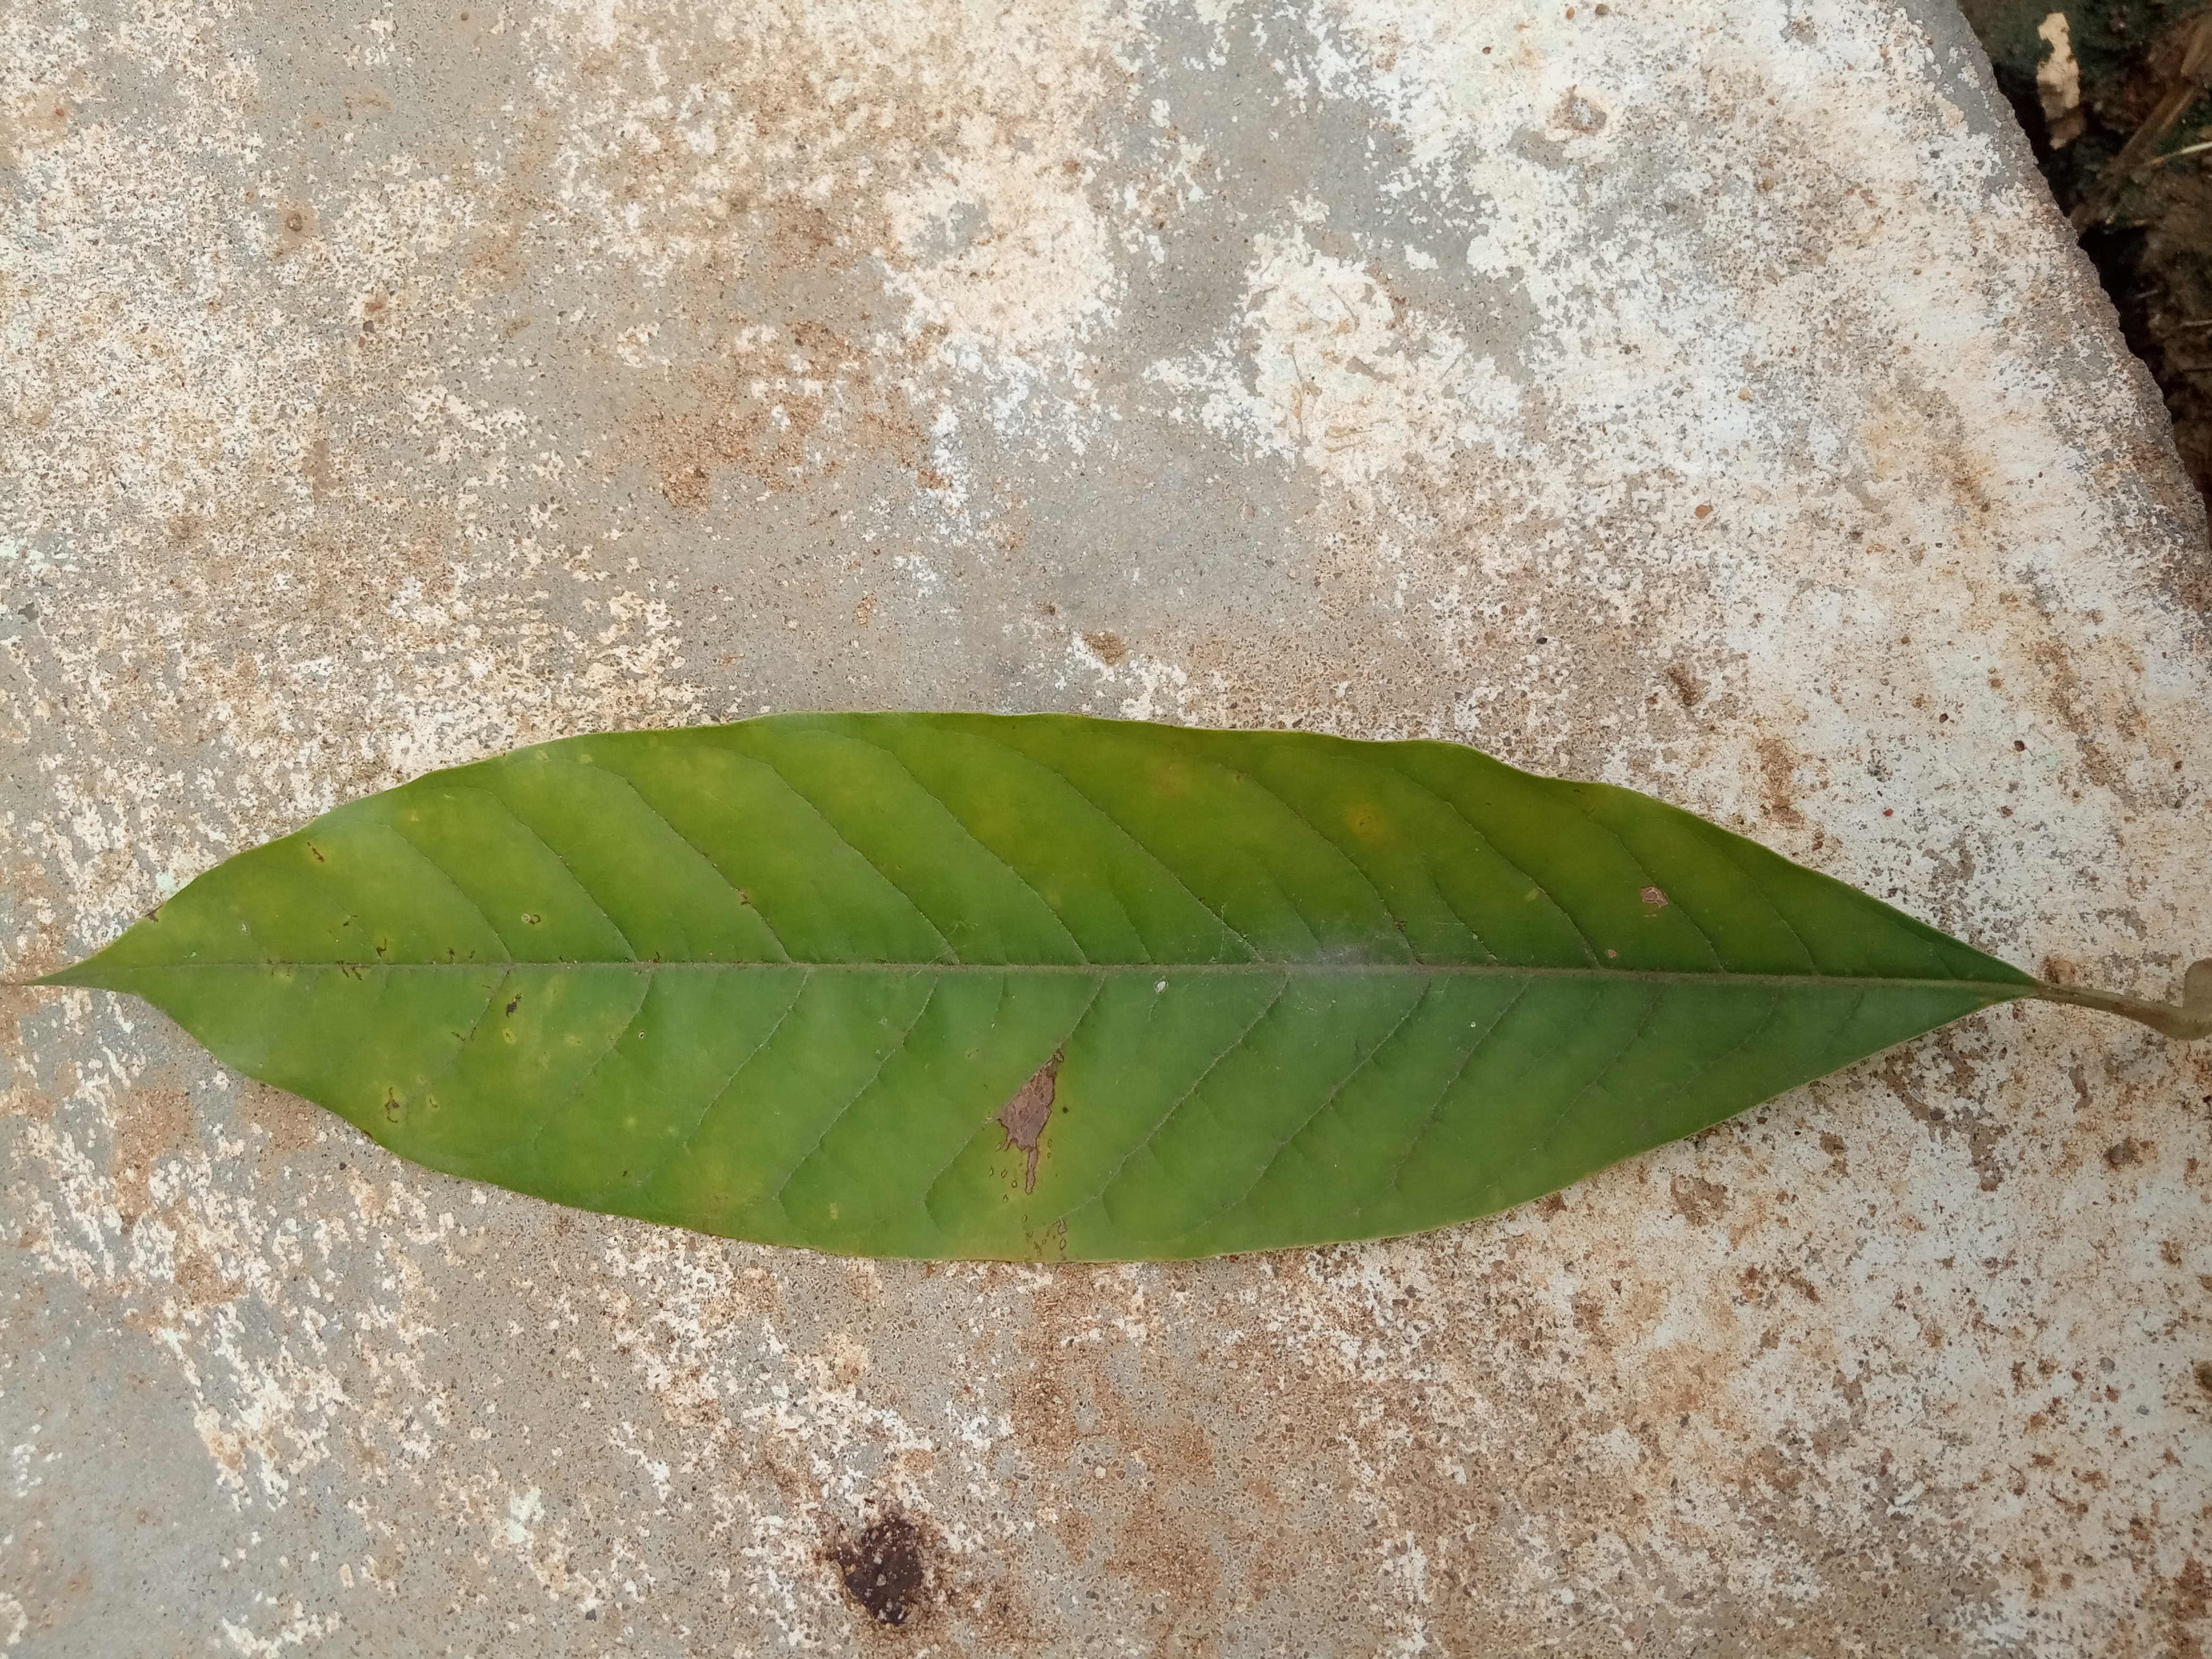
Plant: Coffee